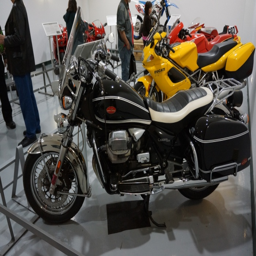
unlike the cars , the bikes fit into room